Josh O'Brien

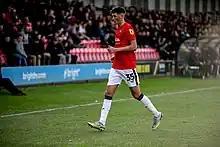
O'Brien playing for Salford in October 2022

Joshua Manfred O'Brien (born 7 February 2003) is an Irish professional footballer who plays as a defender for USL Championship club Indy Eleven.